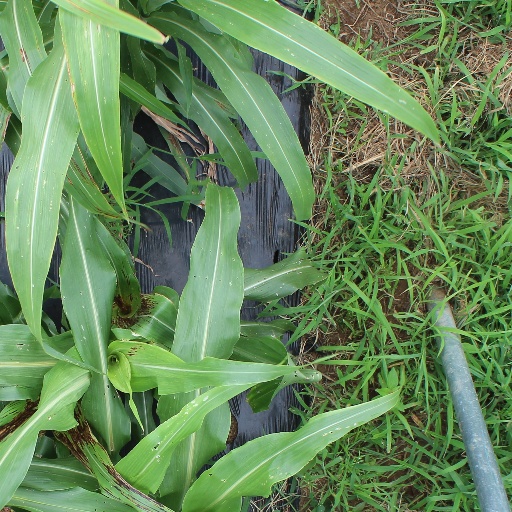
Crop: sorghum